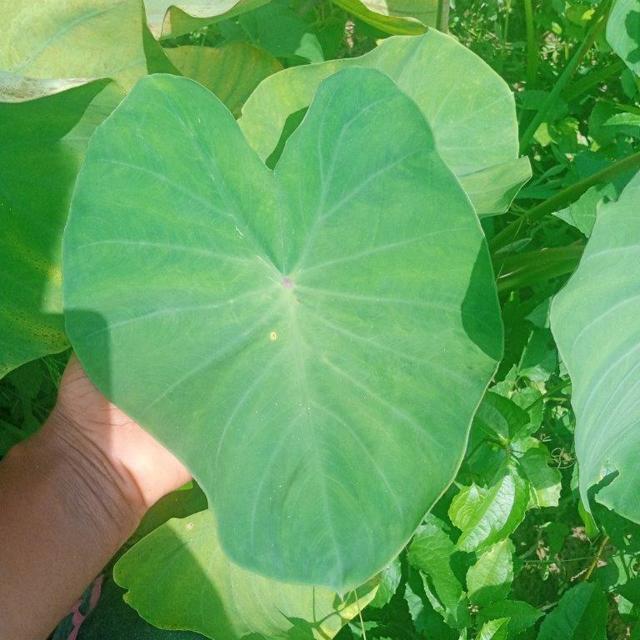
Label: Healthy